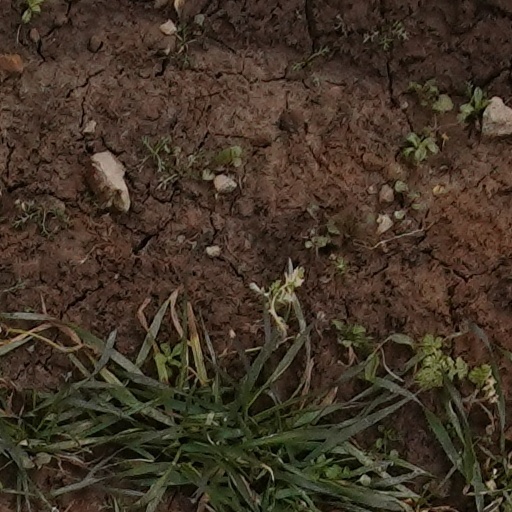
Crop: wheat